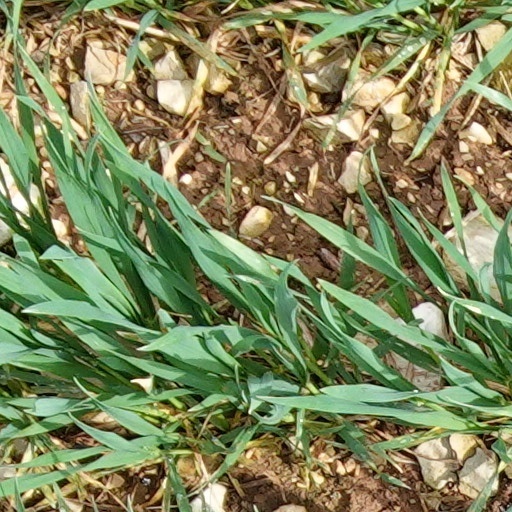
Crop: wheat